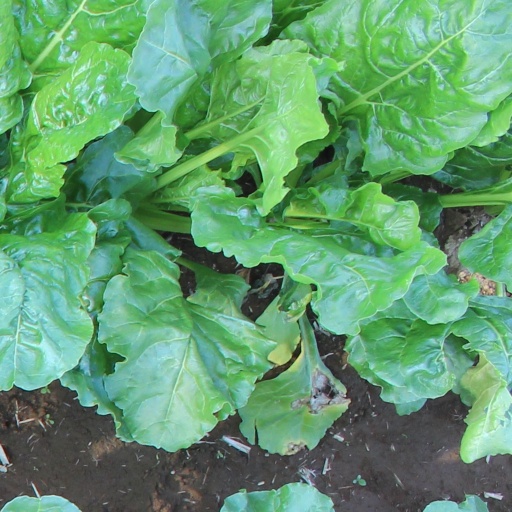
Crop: sugar beet